Ludlow Street

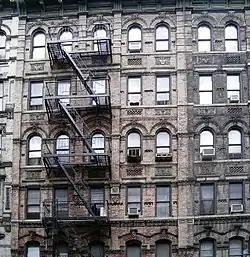
Tenements on Ludlow Street

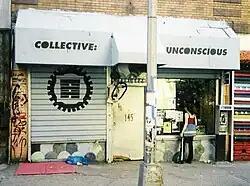
at 145 Ludlow in 1997

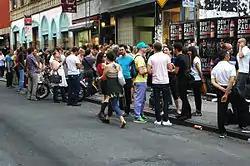
Art opening at 143 Ludlow Street in 2007

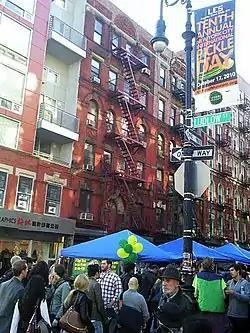
2010 New York City International Pickle Day Festival

Ludlow Street runs between Houston and Division streets on the Lower East Side of Manhattan in New York City. Vehicular traffic runs south on this one-way street.